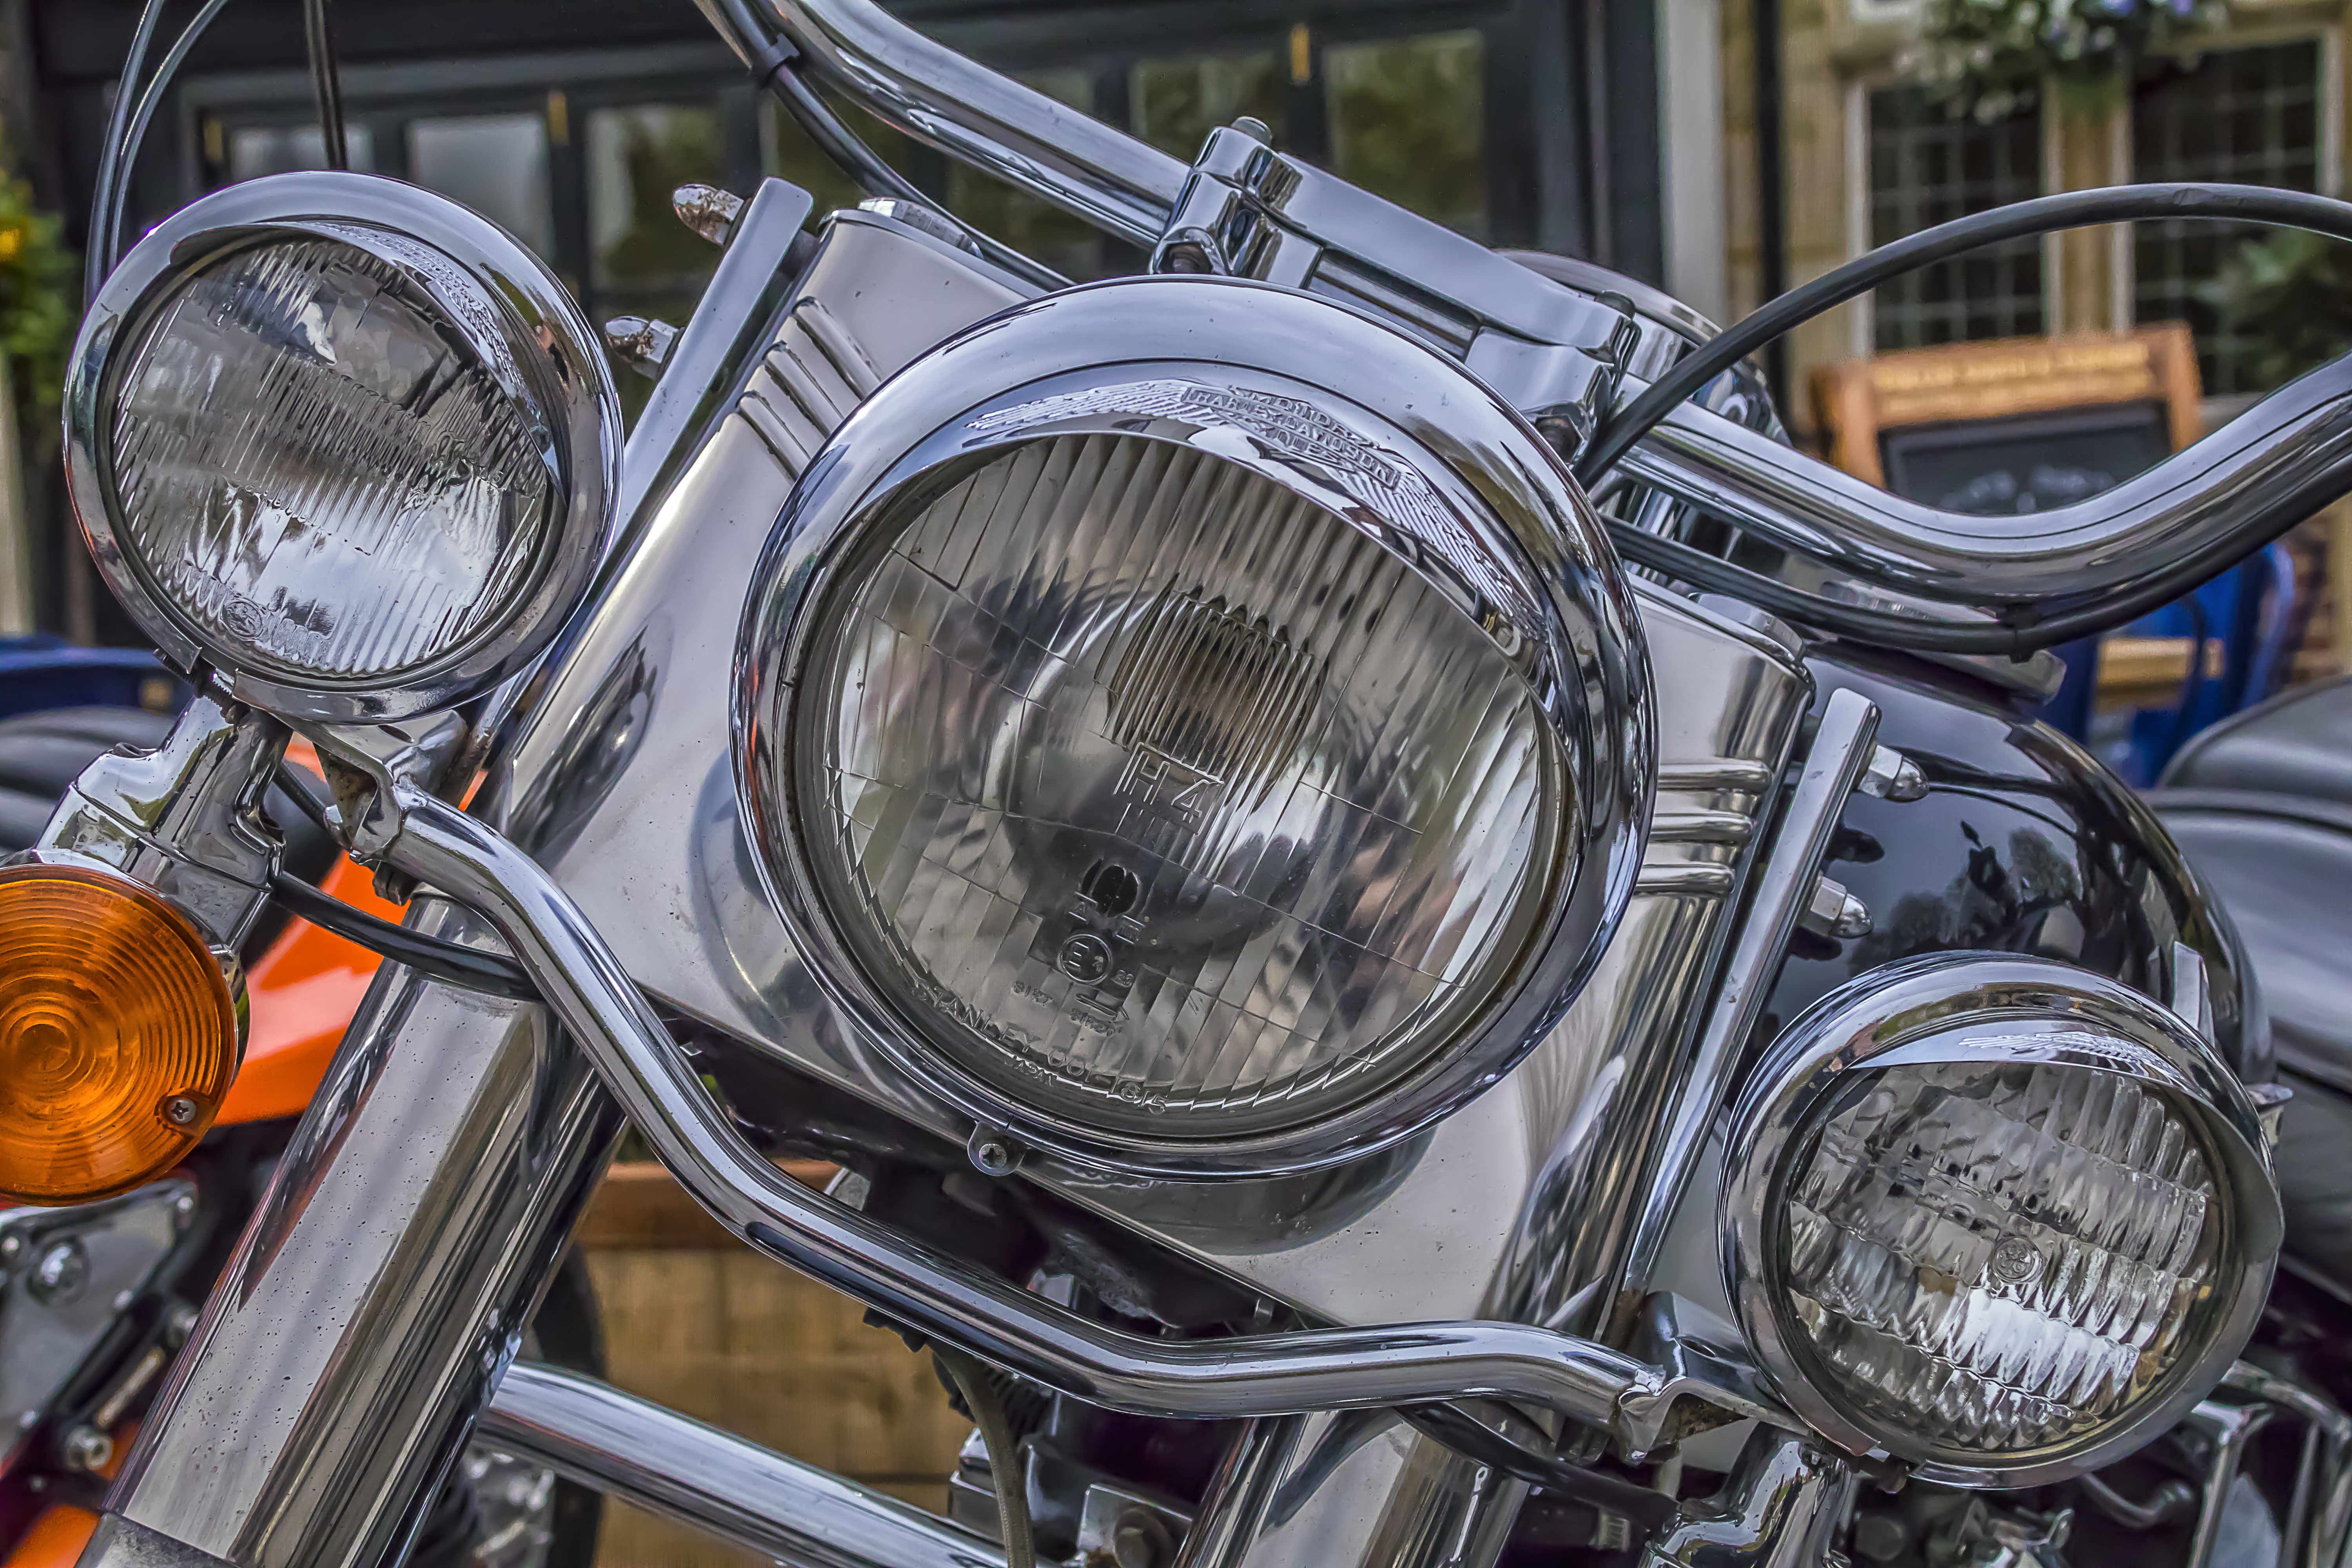
motorbike, Automotive parking light, wheel, land vehicle, tire, fuel tank, vehicle, motor vehicle, automotive lighting, automotive tire, motorcycle, automotive design, plant, headlamp, tread, mode of transport, alloy wheel, rim, automotive exterior, motorcycle accessories, spoke, fender, automotive wheel system, classic, cruiser, auto part, grille, metal, chopper, wood, bumper, Automotive fog light, parking, automotive exhaust, antique car, glass, sculpture, tire care, luxury vehicle, windshield, carbon, exhaust system, vintage car, natural rubber, synthetic rubber, vehicle registration plate, personal luxury car, transport, automotive engine part, engine, machine, custom car, tree, classic car